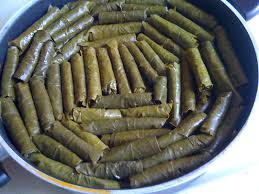
Yemek: yaprak_sarma